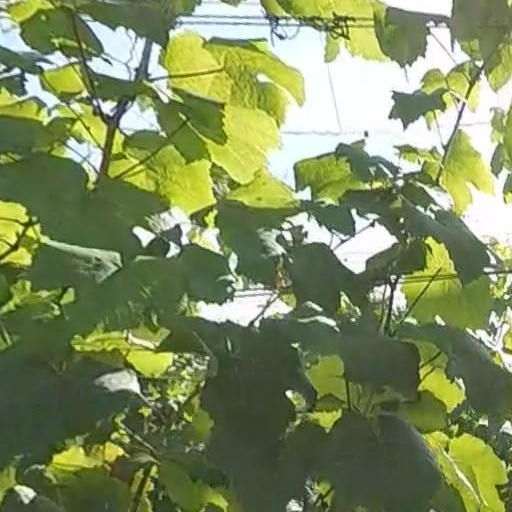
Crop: grape